IEEE 802.1X

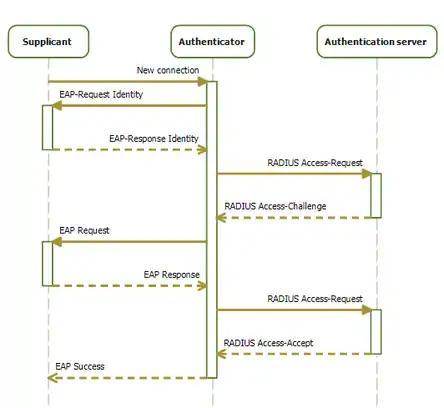

An open-source project named Open1X produces a client, Xsupplicant. This client is currently available for both Linux and Windows. The main drawbacks of the Open1X client are that it does not provide comprehensible and extensive user documentation and that most Linux vendors do not provide a package for it. The more general wpa_supplicant can be used for 802.11 wireless networks and wired networks. Both support a very wide range of EAP types.